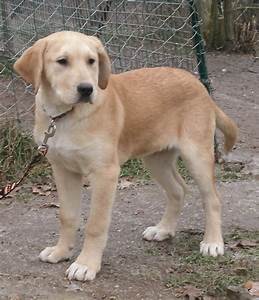
Label: dog